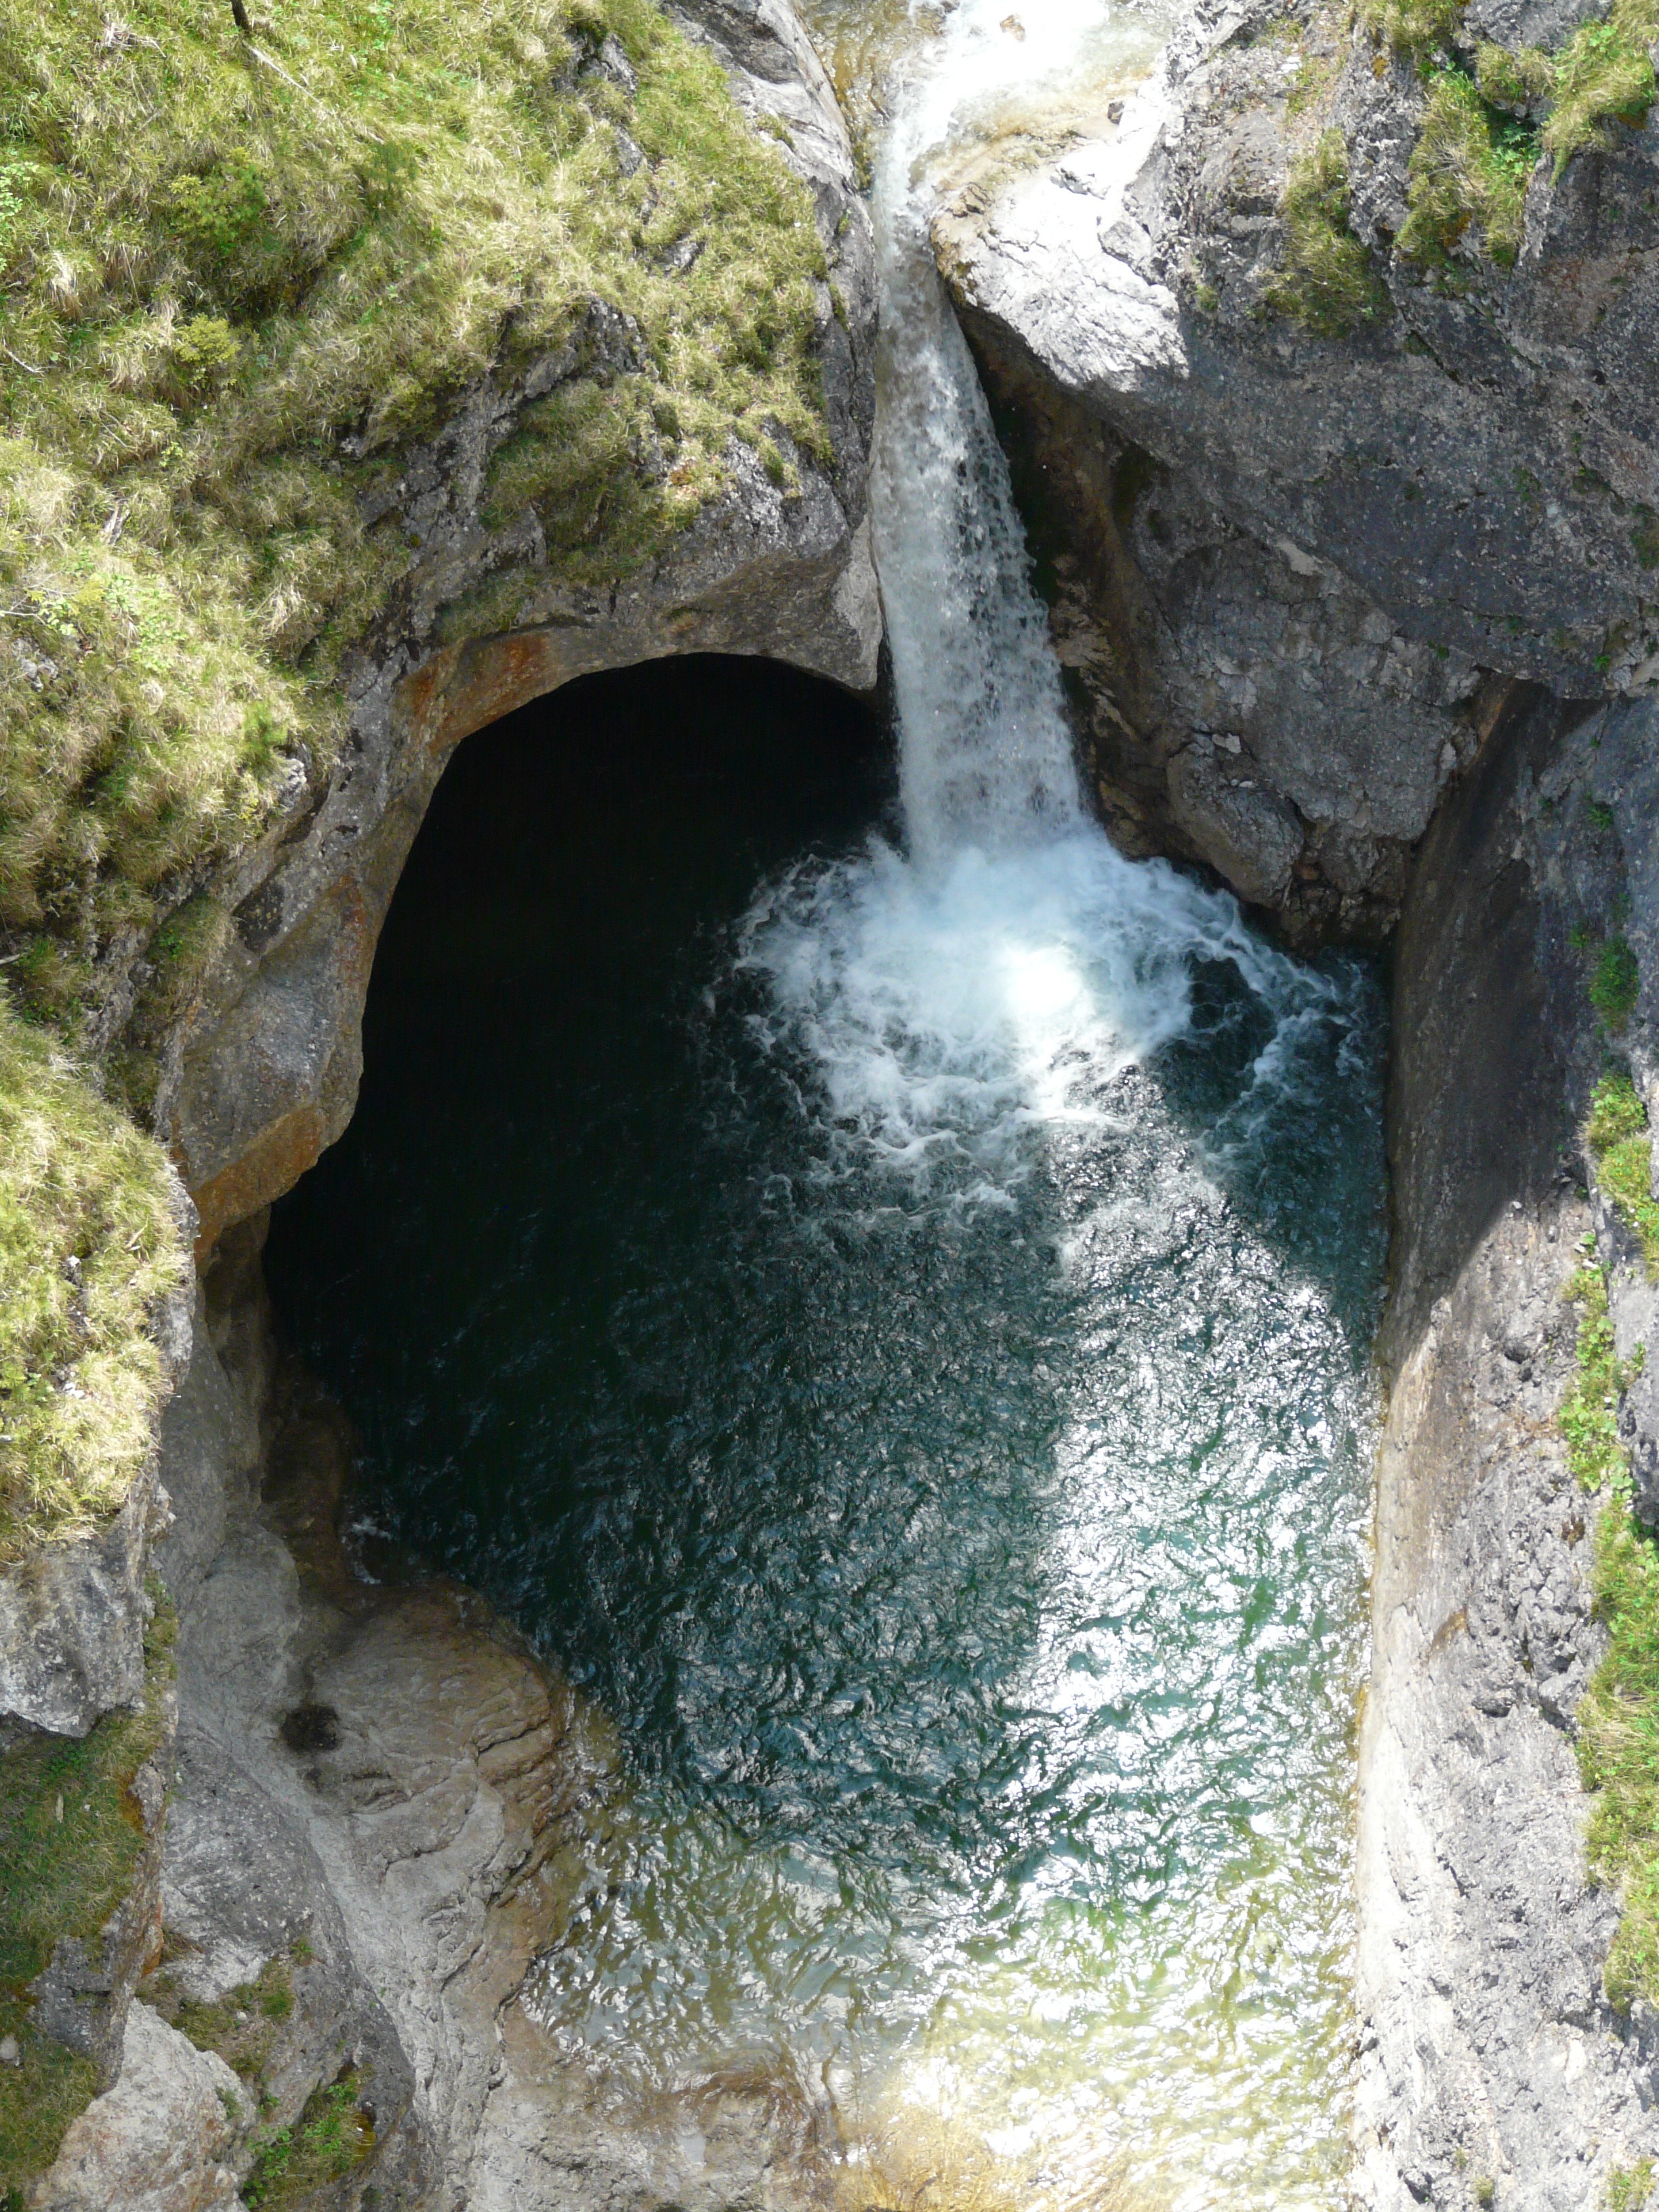
water, waterfall, lake, wet, formation, cave, splash, ravine, landform, pit cave